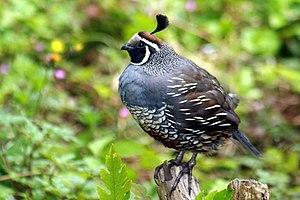
La Basse-Californie du Sud, officiellement l'État libre et souverain de Basse-Californie du Sud ou BCS est un État du Mexique, situé au nord-ouest du pays. Il est entouré par la Basse-Californie dont il est séparé par le 28ᵉ parallèle, par l'océan Pacifique et par le golfe de Californie, il a une superficie de 73 475 km² et une population de 712 029 habitants en 2015. Sa capitale est la ville de La Paz.
L'État libre et souverain de Basse-Californie est l'État du Mexique situé le plus au nord. La majeure partie de son territoire comprend la moitié de la péninsule de Basse-Californie au nord du 28ᵉ parallèle Nord. Cette région constitue la presqu'île du Nord-Ouest du Mexique, située entre le golfe de Californie et l'océan Pacifique. Longue de plus de 1 000 km, et d'une largeur variant entre 50 et 250 km, elle est constituée de chaînes montagneuses qui s'élèvent dans le nord à plus de 3 000 m d'altitude. Entourée par l'État de Sonora et à l'est et la Basse-Californie du Sud au sud, elle est également frontalière des États de l'Arizona et de Californie aux États-Unis.